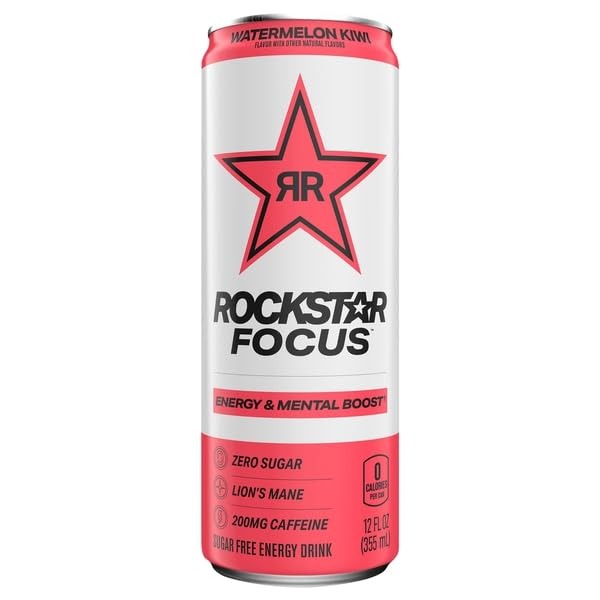
Item Name: Rock Star Energy Drinks, Watermelon Kiwi Energy & Mental Boost, 12 Ounce
Product Description: Sugar Free Energy Drink. Flavored With Other Natural Flavors. 0 Calories Per Can. Zero Sugar. 200 Mg Caffeine. Caffeine Content: 200 Mg/12 Fl Oz. Zero Calories. Energy & Mental Boost (At Least 75 Mg Of Caffeine Has Been Shown To Help Reduce Mental Fatigue And Improve Attention). Lion'S Mane. Rockstarenergy.Com. How2Recycle.Info. Instagram: Rockstarenergy. Smartlabel: Scan For Info Call For Info 1 800 433 2652. We'Re Here To Help. 800.433.2652. Refresh Then Recycle
Value: 12.0
Unit: Ounce

Price: 1.88